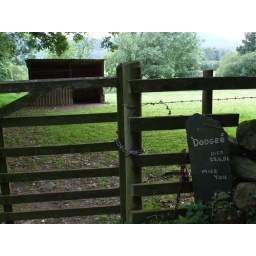
but there was a new horse in the field